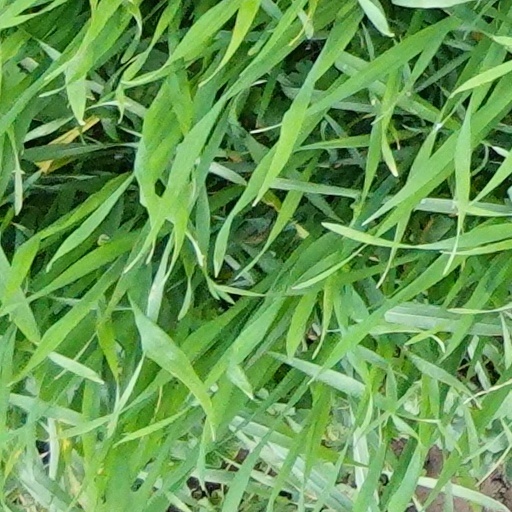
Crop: wheat